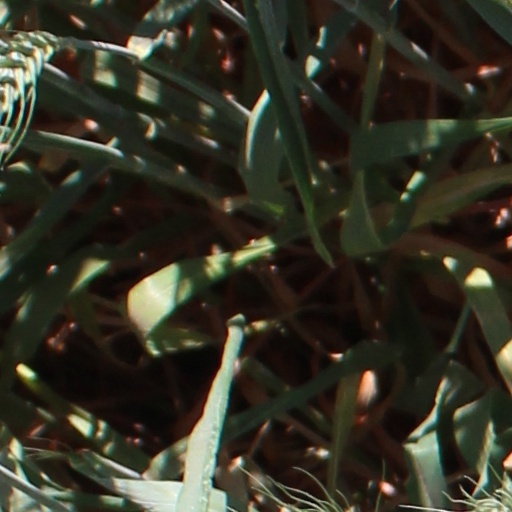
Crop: wheat